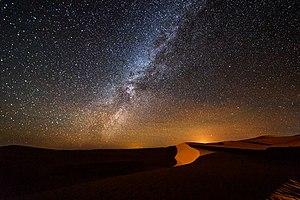
M'Hamid El Ghizlane, anciennement nommée Targala et par erreur médiatique taragalt, est une commune rurale marocaine de la province de Zagora, dans la région de Drâa-Tafilalet, située à la lisière du Sahara, sur les confins algéro-marocains.